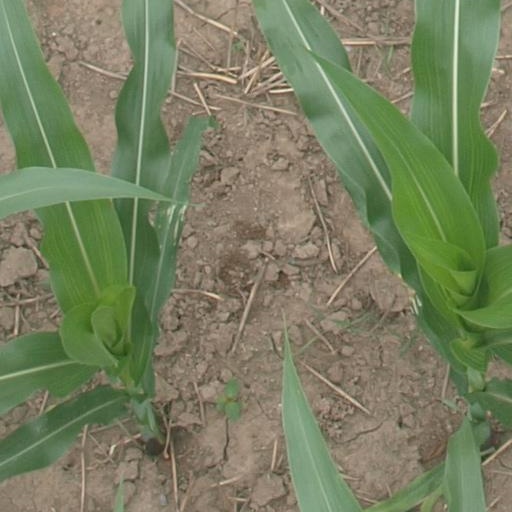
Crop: maize; corn